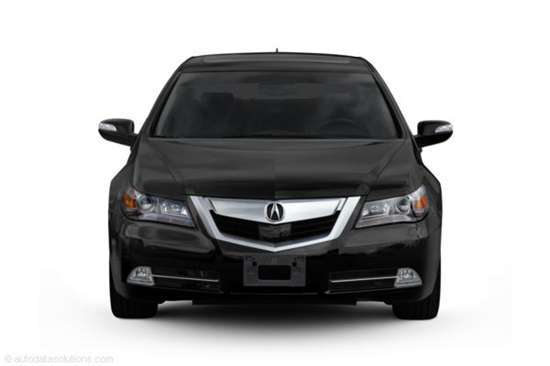
Car model: 2012 Acura RL Sedan